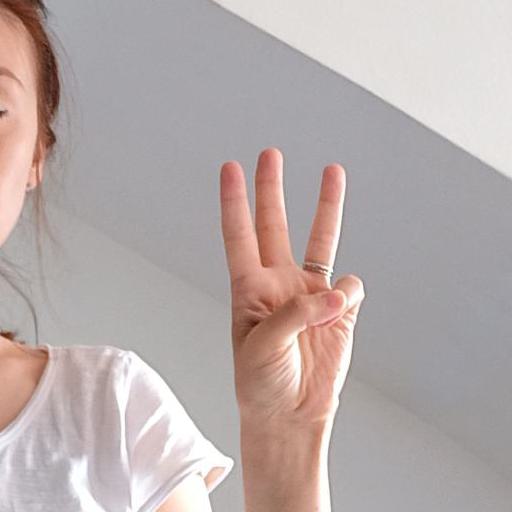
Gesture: three